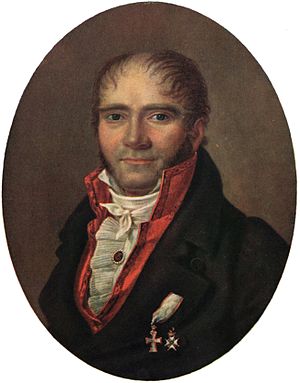
Niels Aall
Niels Aall ved Jacob Munch.
Niels Aall var en norsk statsmand og godsejer. Han var søn af købmand og godsejer til Ulefoss, cand. theol. Nicolai Benjamin Aall, bror til Jacob og Jørgen Aall samt farfars far til Hans Jacob Aall.